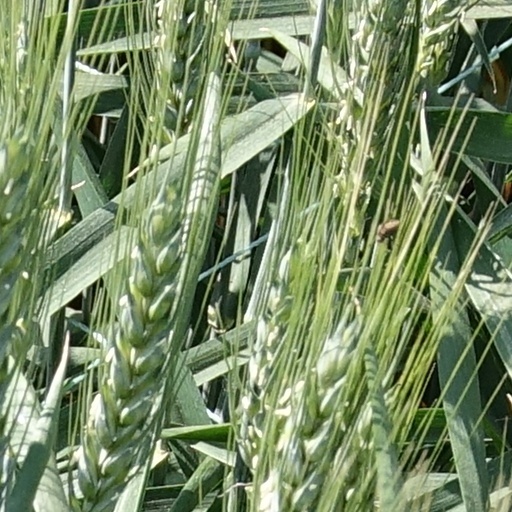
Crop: wheat